Bachelors Anonymous

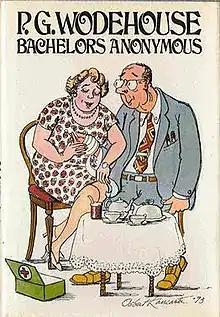
First edition

Bachelors Anonymous is a novel by P. G. Wodehouse, first published in the United Kingdom on 15 October 1973 (Wodehouse's 92nd birthday) by Barrie & Jenkins, London and in the United States on 28 August 1974 by Simon & Schuster, Inc., New York.